Upper Kotmale Dam

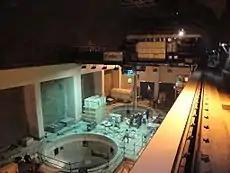
Underground Powerhouse during construction

The powerhouse measures long, wide, and tall, and is located underground at Niyamgamdora. It has installed electrical capacity of from two turbines, capable of producing up to of power annually. Water arrives at the powerhouse from the dam via the long Upper Kotmale Tunnel, which then feeds the penstock. The initial of the penstock is single-lane, while the latter splits into two lanes, feeding the two generators respectively.